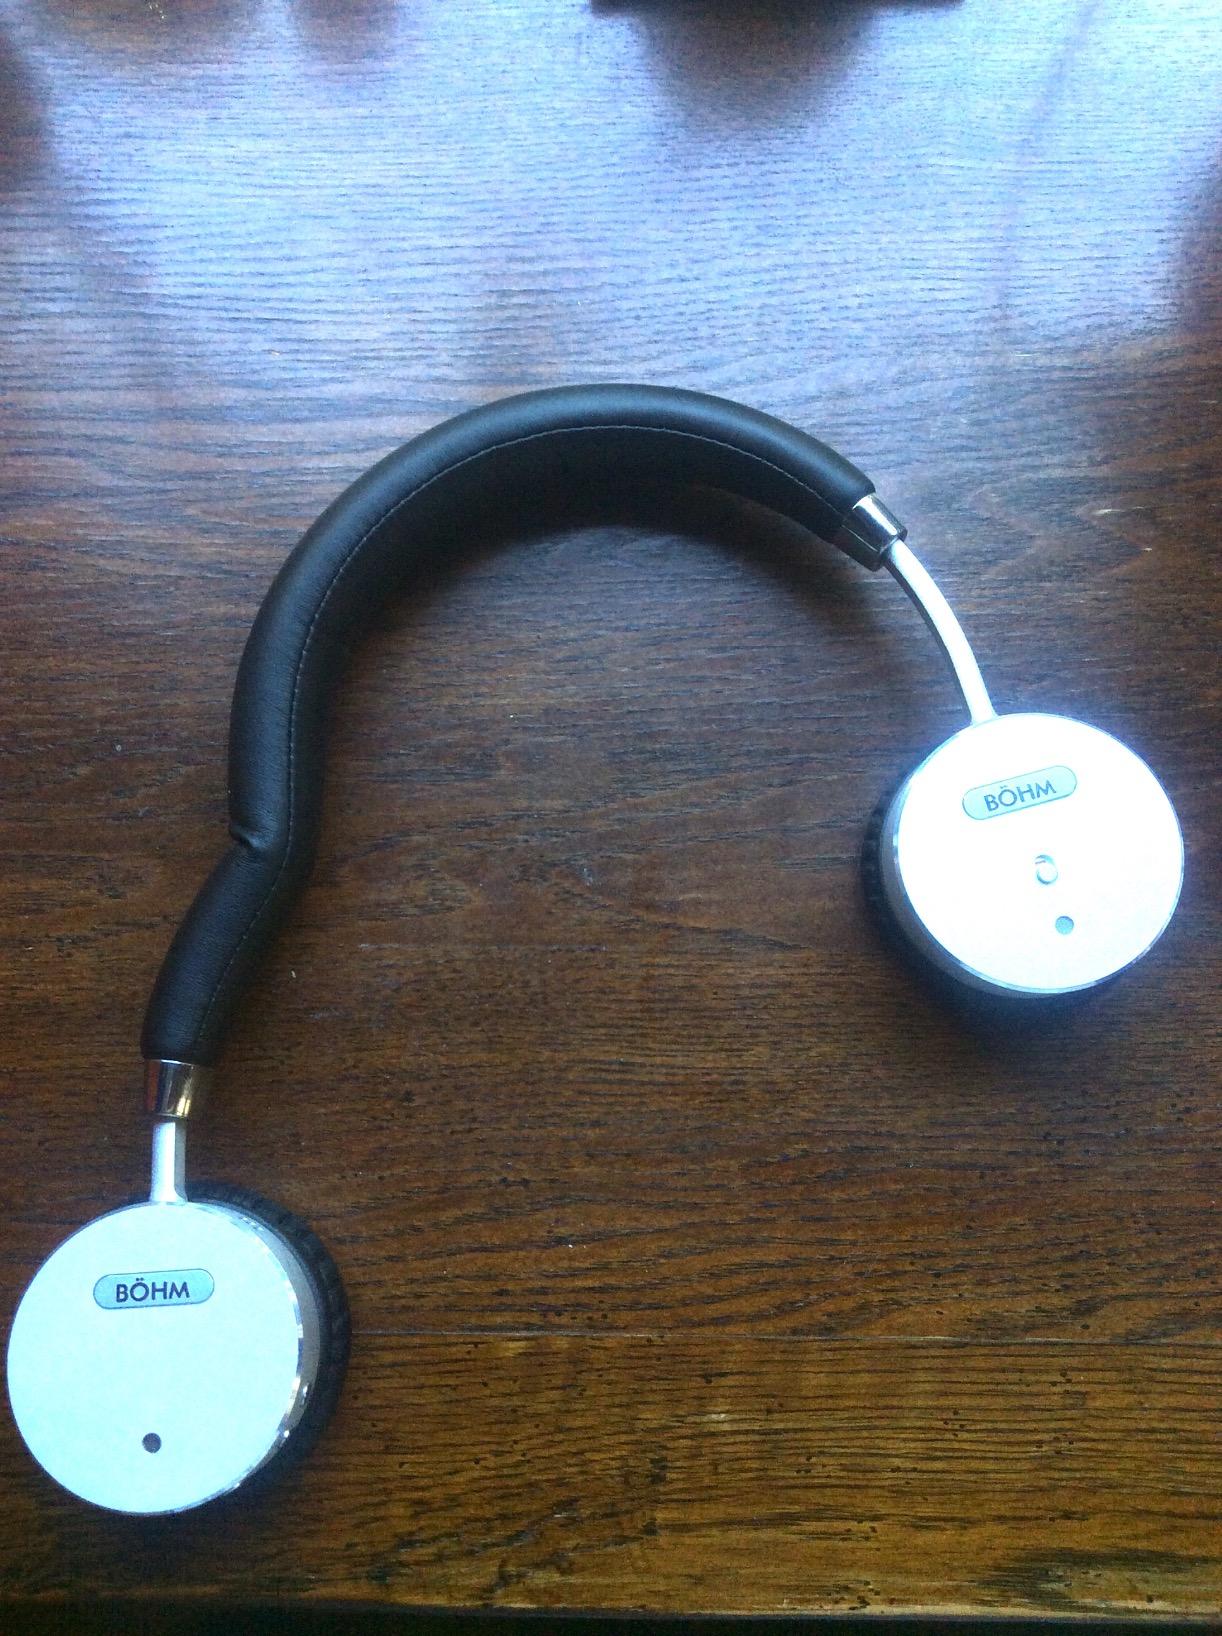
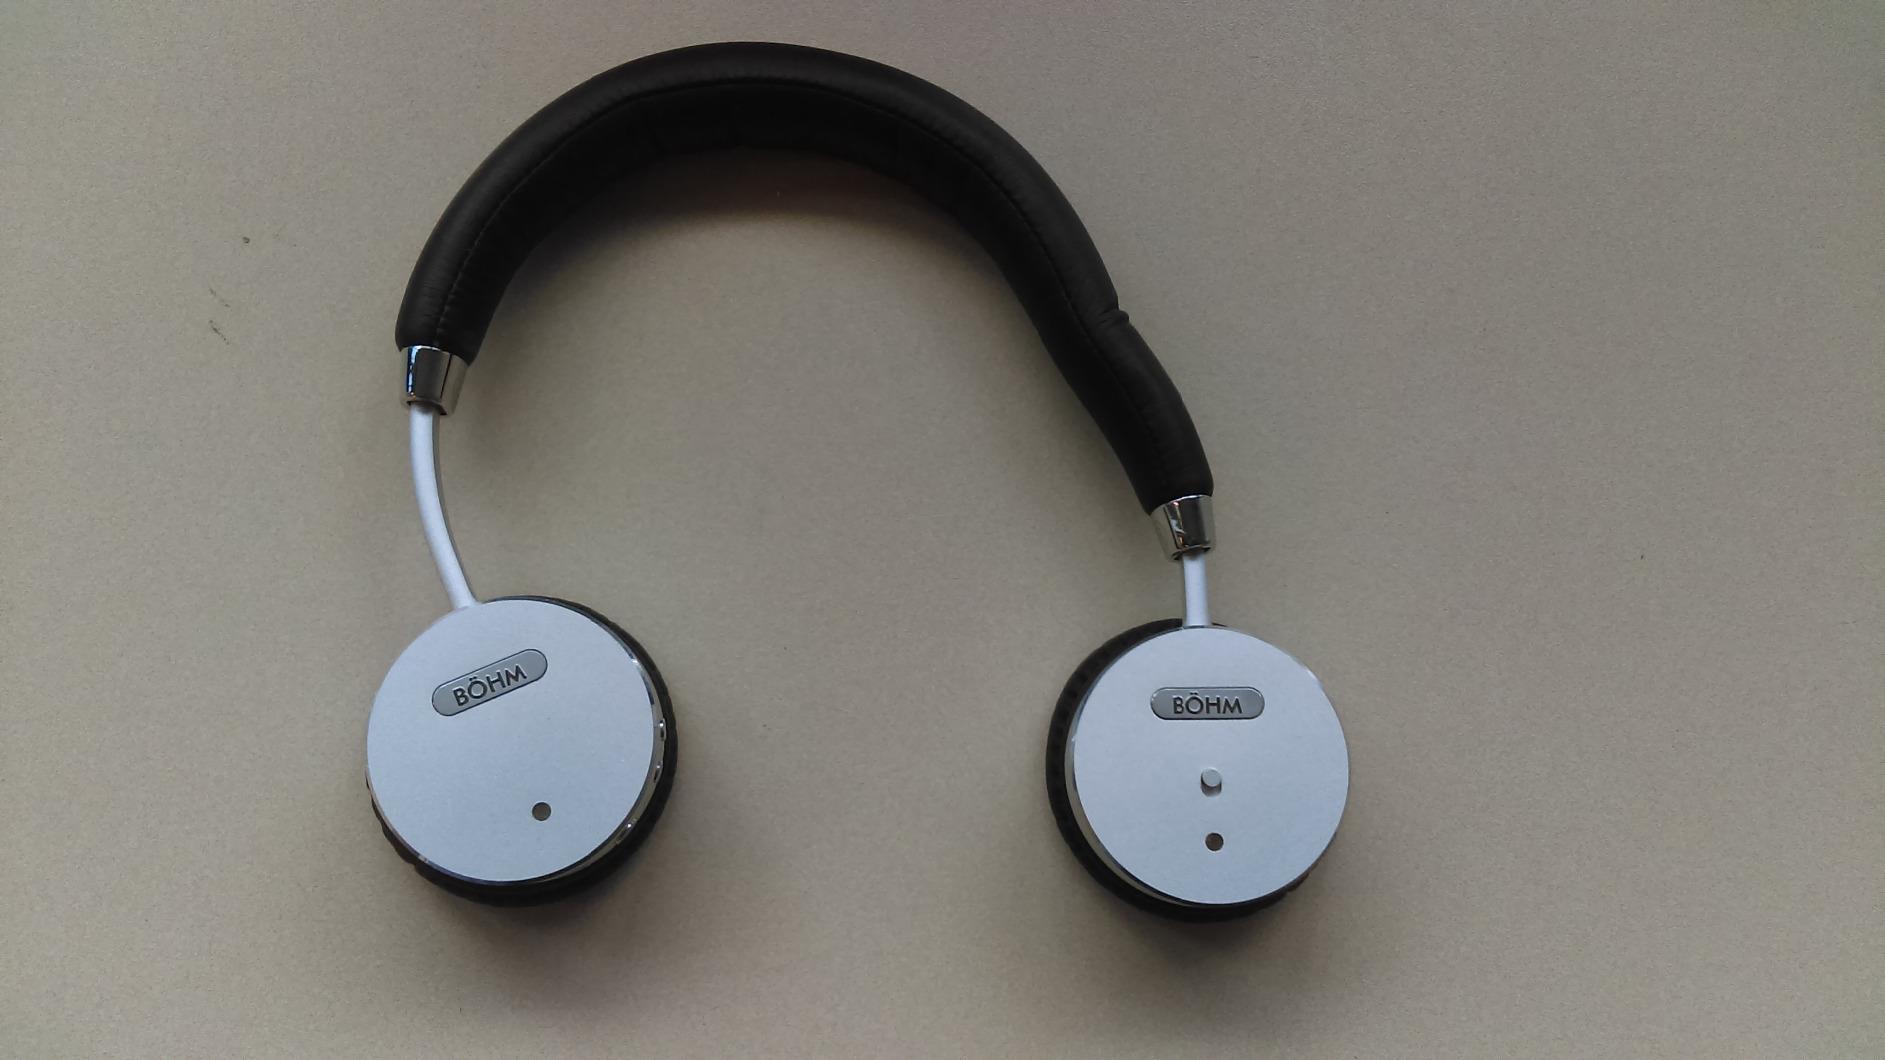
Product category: headphones
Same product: yes